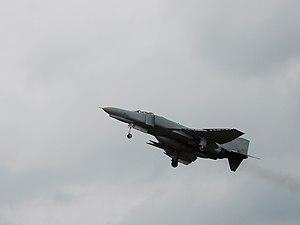
Un McDonnell Douglas F-4 Phantom II de la Jagdgeschwader 71 (Allemagne) le 26-06-2007 peu avant l'atterrissage à la Base aérienne de Wittmundhafen